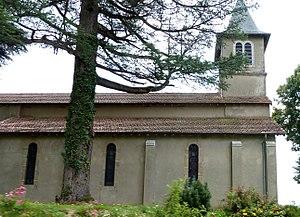
Église de Moncaup (Pyrénées-Atlantiques)